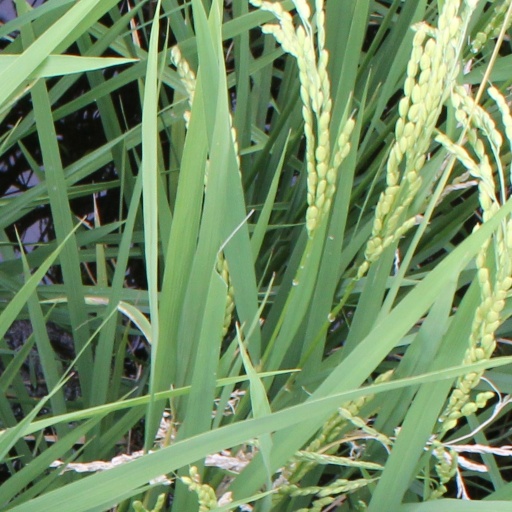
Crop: rice